Amber Case

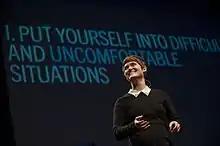
Speaker Amber Case (Portland, Oregon) is a Cyborg anthropologist, user experience designer and public speaker

Amber Case (born 1986) is an American cyborg anthropologist, user experience designer and public speaker. She studies the interaction between humans and technology.